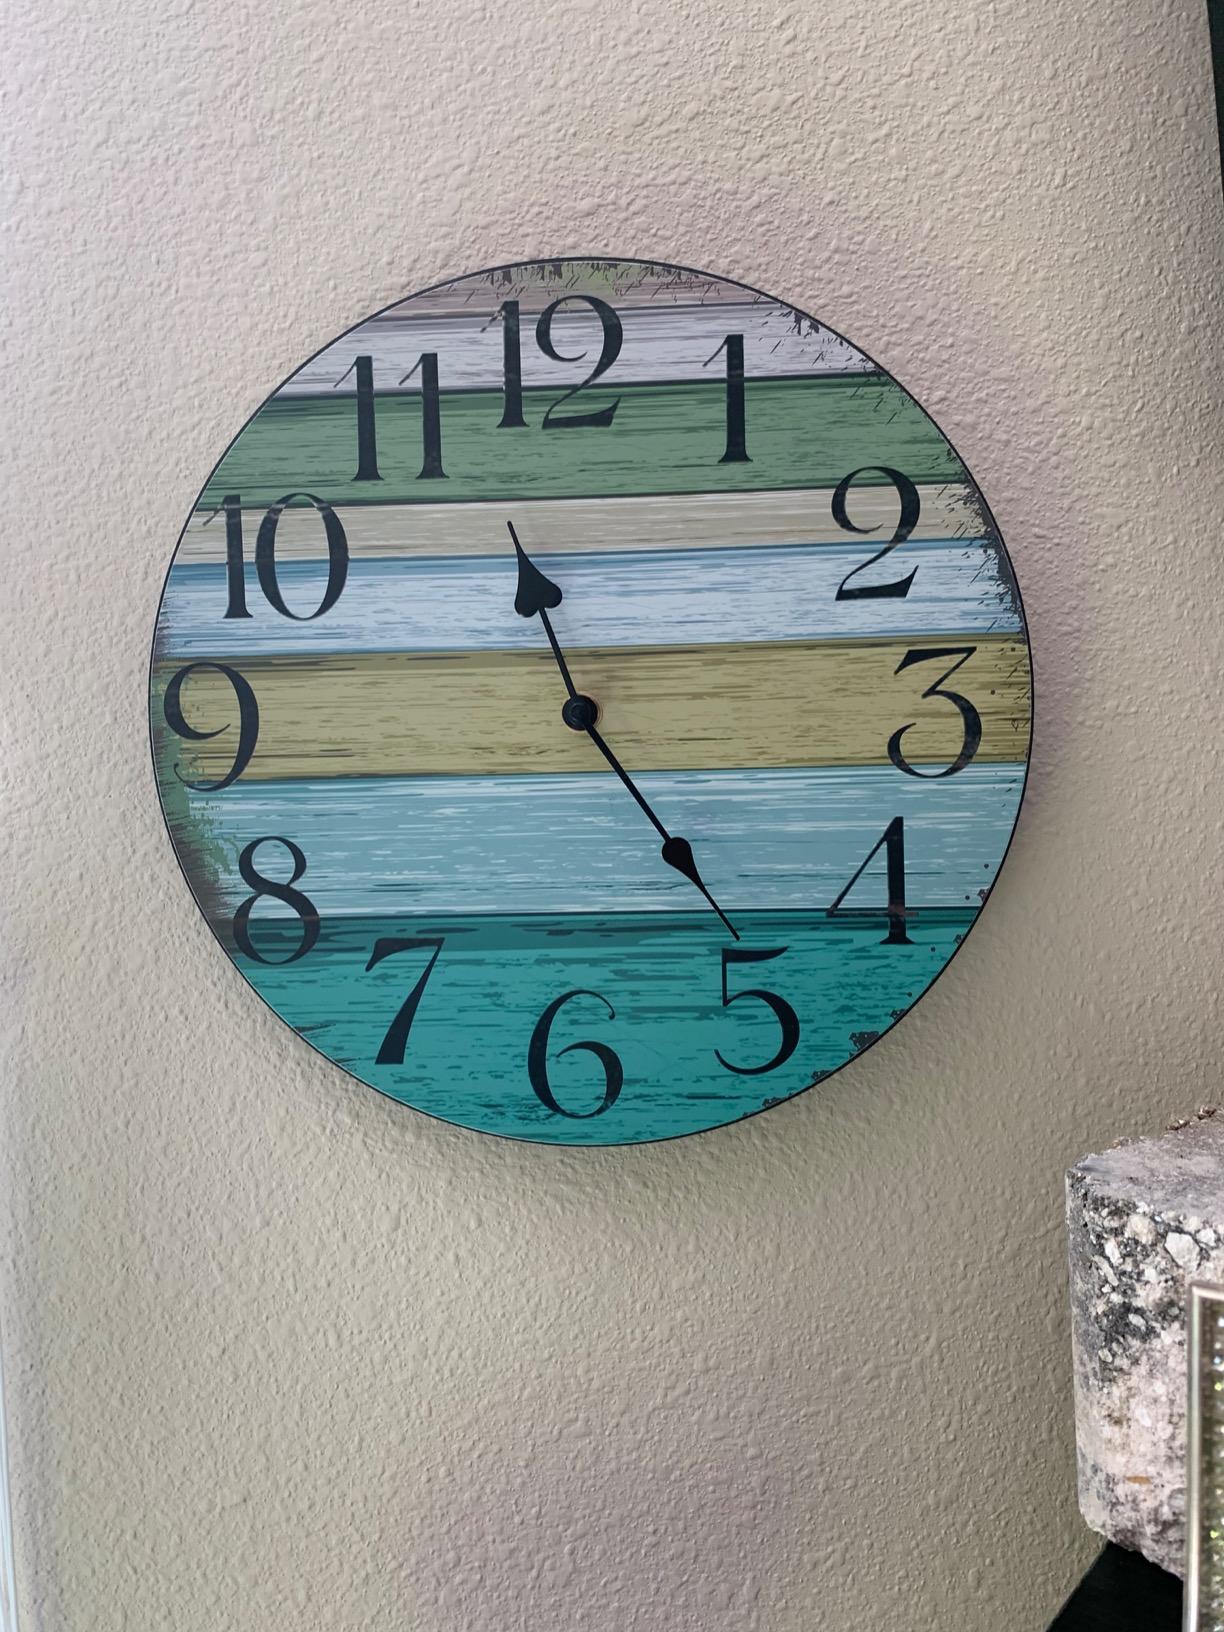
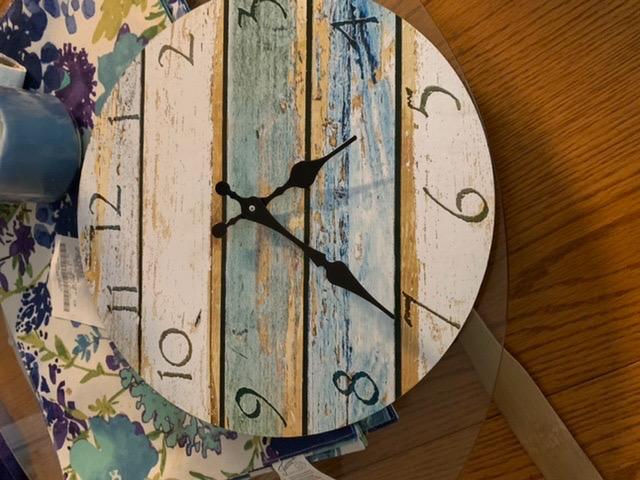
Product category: clock
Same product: no